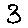
Label: 3